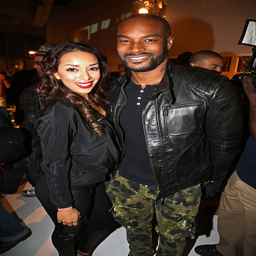
tv personality and actor attend .